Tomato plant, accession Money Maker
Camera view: bottom (45 deg); turntable rotation: 60 degrees
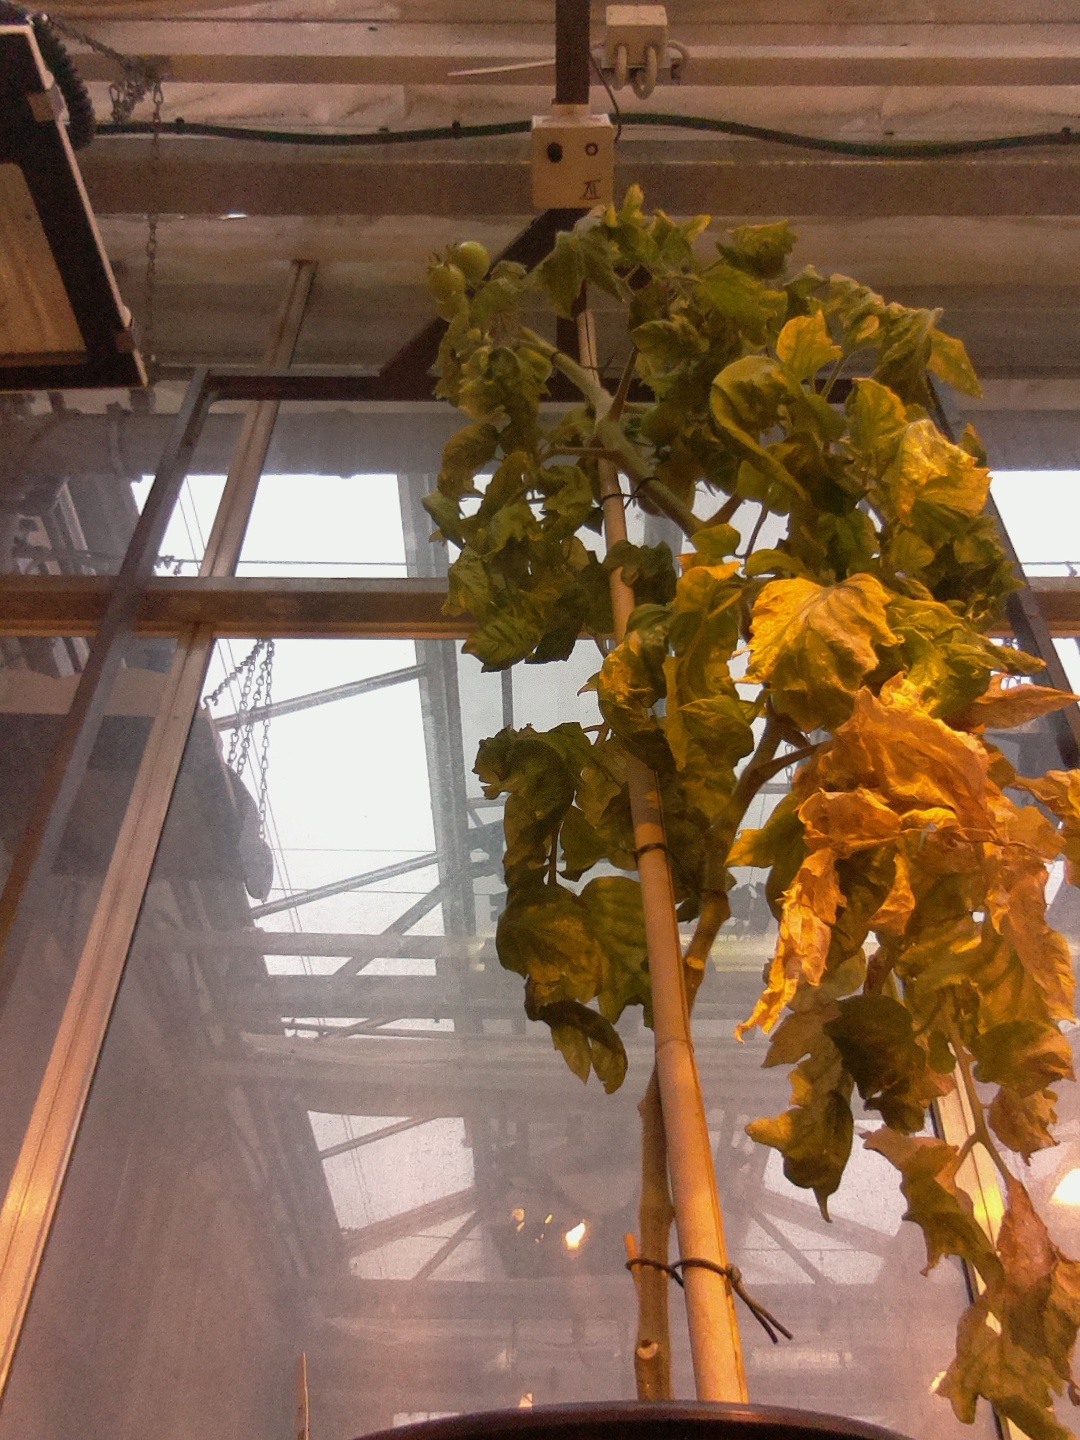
BBCH growth stage 80: fruits start showing typical ripe color (orange -> red)